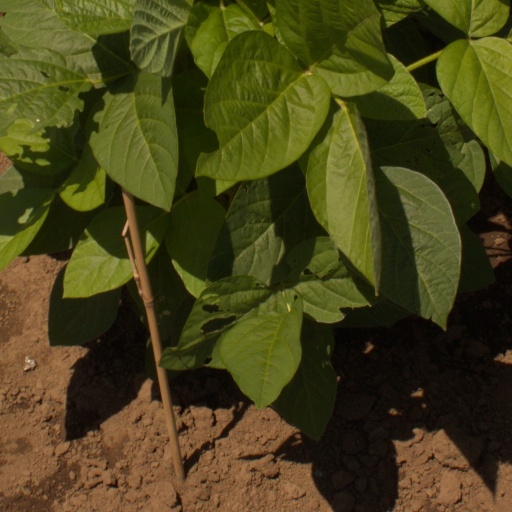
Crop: soybean